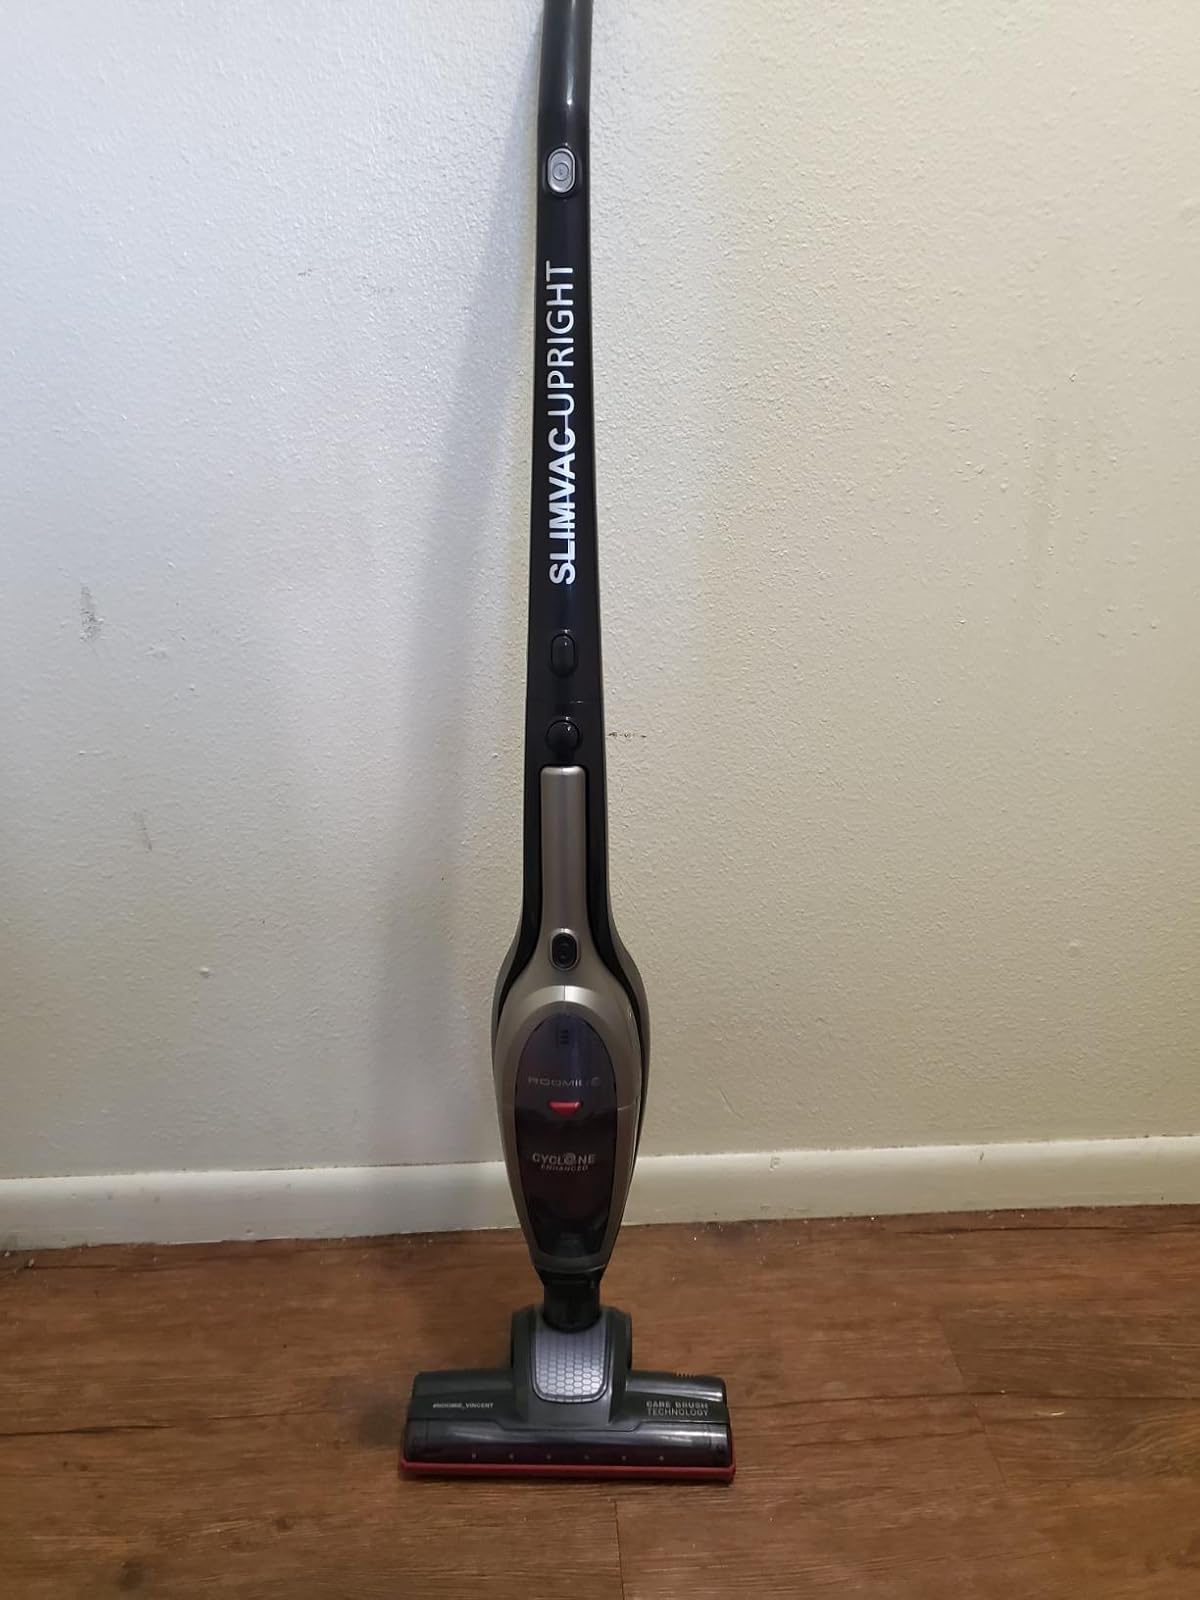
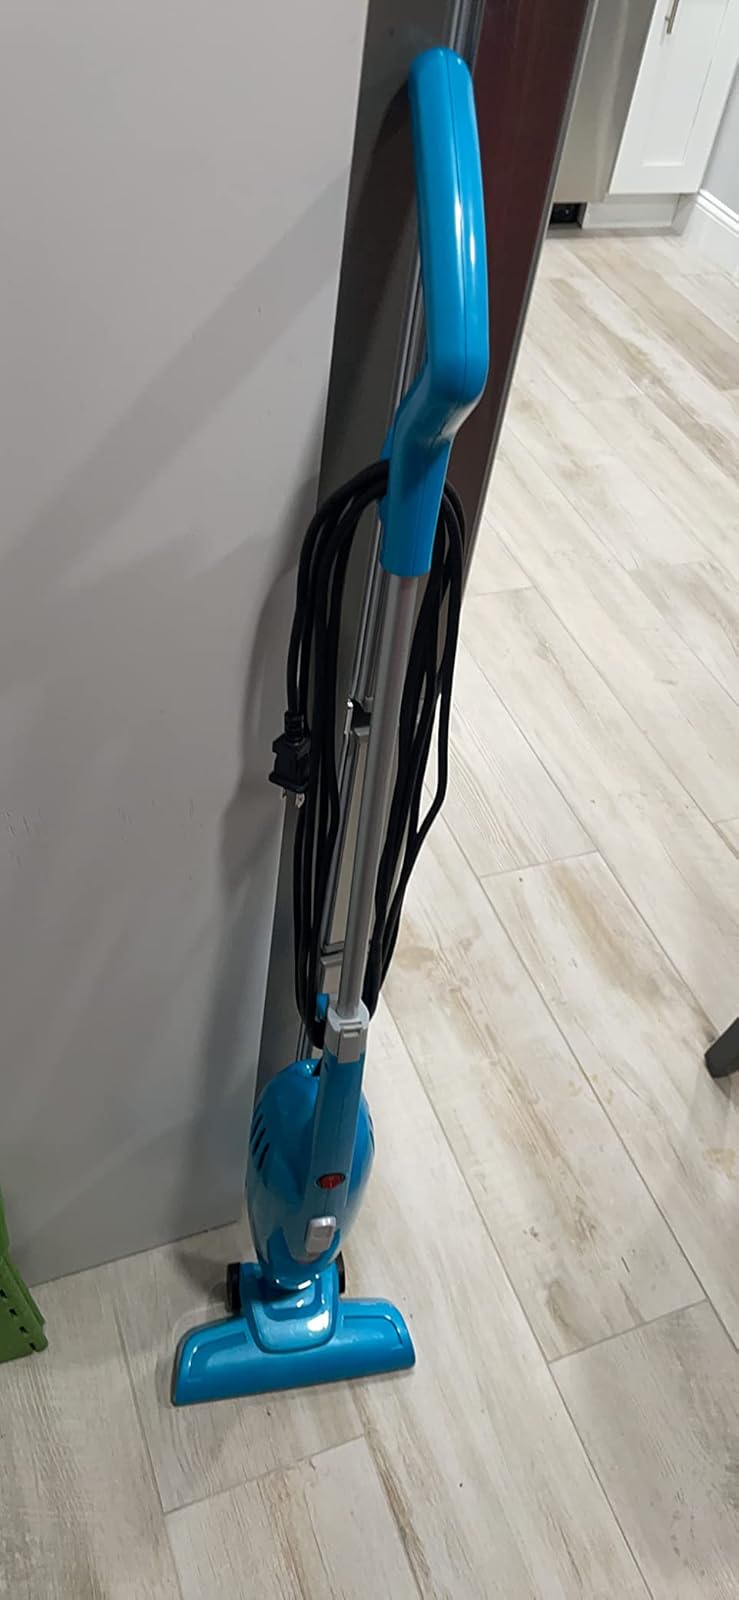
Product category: items_vacuum
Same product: no